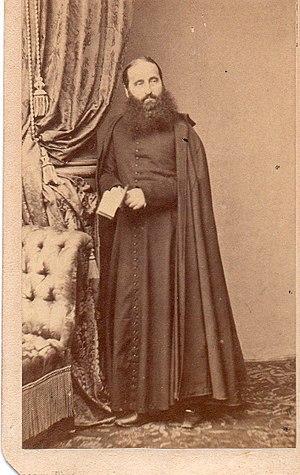
Cdv du Père Marie-Alphonse Ratisbonne en 1865.